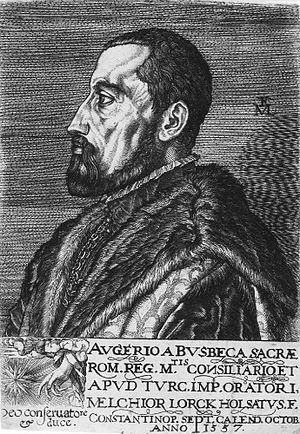
Ogier Ghiselin de Busbecq, en latin : Augerius Gislenius Busbequius et de temps en temps Augier Ghislain de Busbecq, est un diplomate et botaniste flamand.
Melchior Lorck est un peintre et graveur de la Renaissance d'origine dano-germanique.